Larry Chester

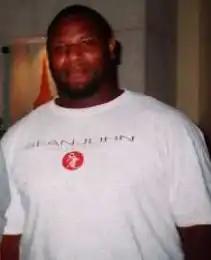
Chester with the Dolphins in 2002

Larry Travis Chester (born October 17, 1975) is an American former professional football player who was a defensive tackle in the National Football League (NFL).